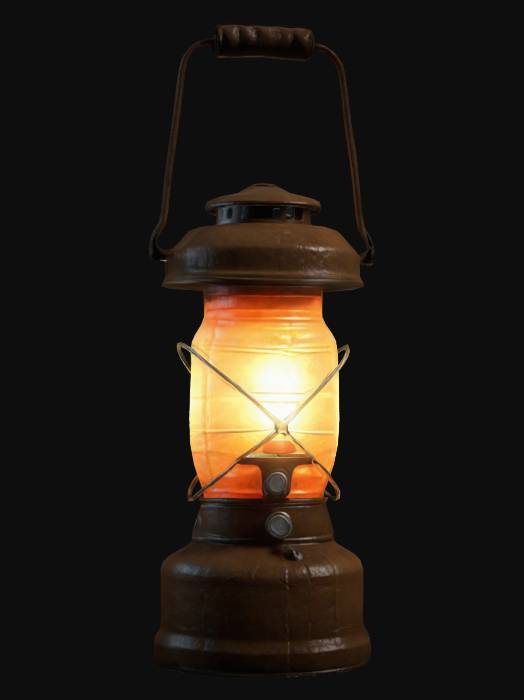
미적 점수 (1~10점): 2